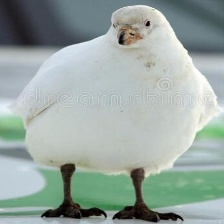
Species: SNOWY SHEATHBILL
Scientific name: CHIONIS ALBUS